Virginia House

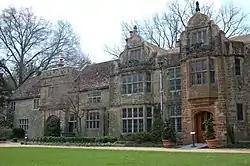
Facade of Virginia House

Virginia House is a manor house on a hillside overlooking the James River in the Windsor Farms neighborhood of Richmond, Virginia, United States.